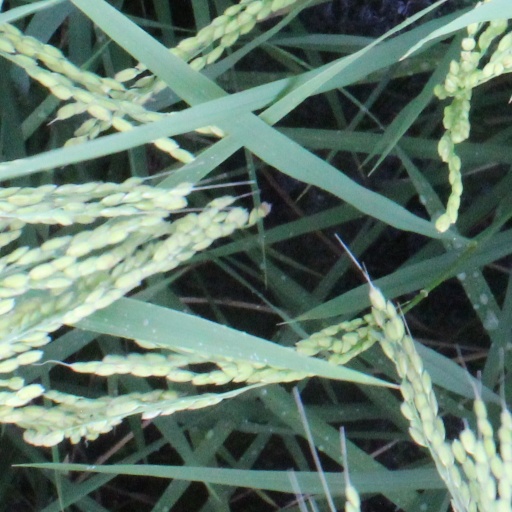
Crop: rice